La Pointe Courte

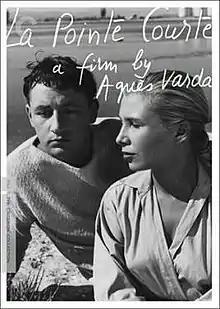
Home media cover

La Pointe Courte is a 1955 French drama film directed by Agnès Varda (in her directorial debut). It has been cited by many critics as a forerunner of the French New Wave, with the historian Georges Sadoul calling it "truly the first film of the nouvelle vague". The film was shot and takes place in Sète in the south of France, "La Pointe Courte" ("short point") being a tiny quarter of the town, known as the fisherman's village.